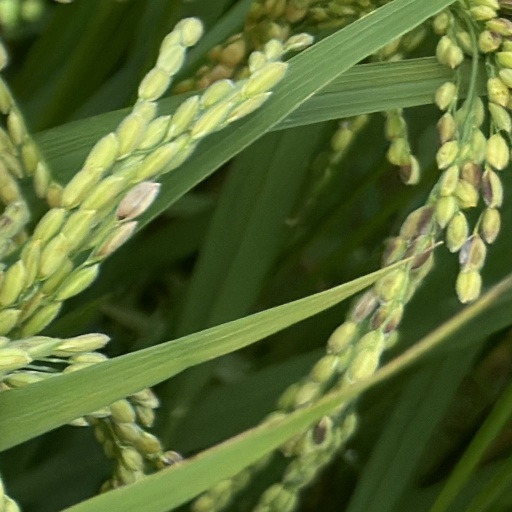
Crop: rice